Laredo Morning Times

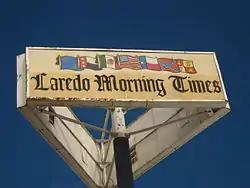
The "Laredo Morning Times" displays seven flags which have flown over the Laredo area during its history.

The Laredo Morning Times is a daily newspaper publication based in Laredo, Texas, USA. It is owned by the Hearst Corporation.